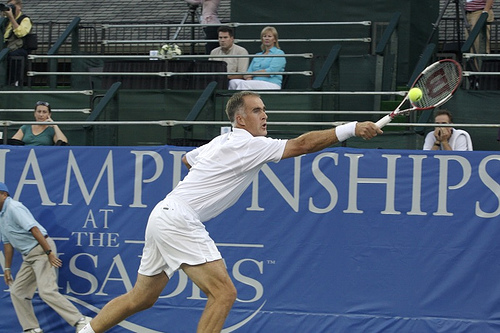
người đàn ông áo trắng đang chơi tennis trên sân